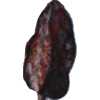
Label: carambola